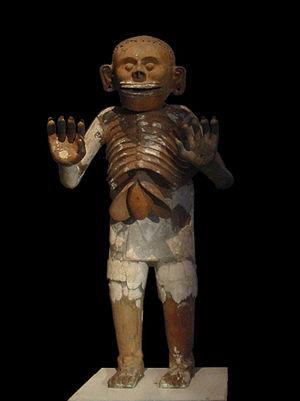
Dans la mythologie aztèque, Mictlantecuhtli est le dieu de la mort. Son nom signifie « seigneur du Mictlan », le domaine de la mort, le lieu le plus bas de l'inframonde. Selon un des mythes de la création du monde, c'est là que Tezcatlipoca et Quetzalcoatl l'ont enfermé en mettant en ordre les éléments. Comme principal dieu de la mort, le culte de Mictlantecuhtli était particulièrement important et impliquait des sacrifices humains et des actes de cannibalisme.